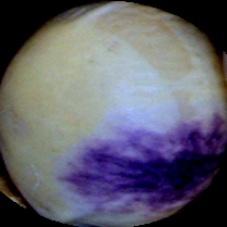
Label: Spotted